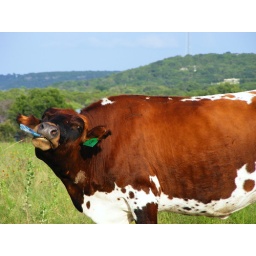
This cow was prancing around for the camera and picked up an empty bottle off of the ground. This wasn't staged!